Thanksgiving dinner

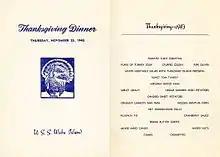
1943 Thanksgiving Day dinner menu from USS "Wake Island" (CVE-65). Note Giblet gravy, which is normally made from leftover turkey organs.

The use of roasted turkey in the United States for Thanksgiving precedes Abraham Lincoln's nationalization of the holiday in 1863. In her 1827 novel "Northwood; or, a Tale of New England", Sarah Josepha Hale devoted an entire chapter to Thanksgiving dinner, emphasizing many of the foods that are now considered traditional. Although many other meats are mentioned, "the roasted turkey took precedence on this occasion, being placed at the head of the table; and well did it become its lordly stations, sending forth the rich odour of its savoury stuffing". The tradition of eating Turkey on Thanksgiving dates back to its role as an easily accessible and practical food source during early harvest celebrations. For dessert, "the celebrated pumpkin pie...occupied the most distinguished niche" and was described as "an indispensable part of a good and true Yankee Thanksgiving".